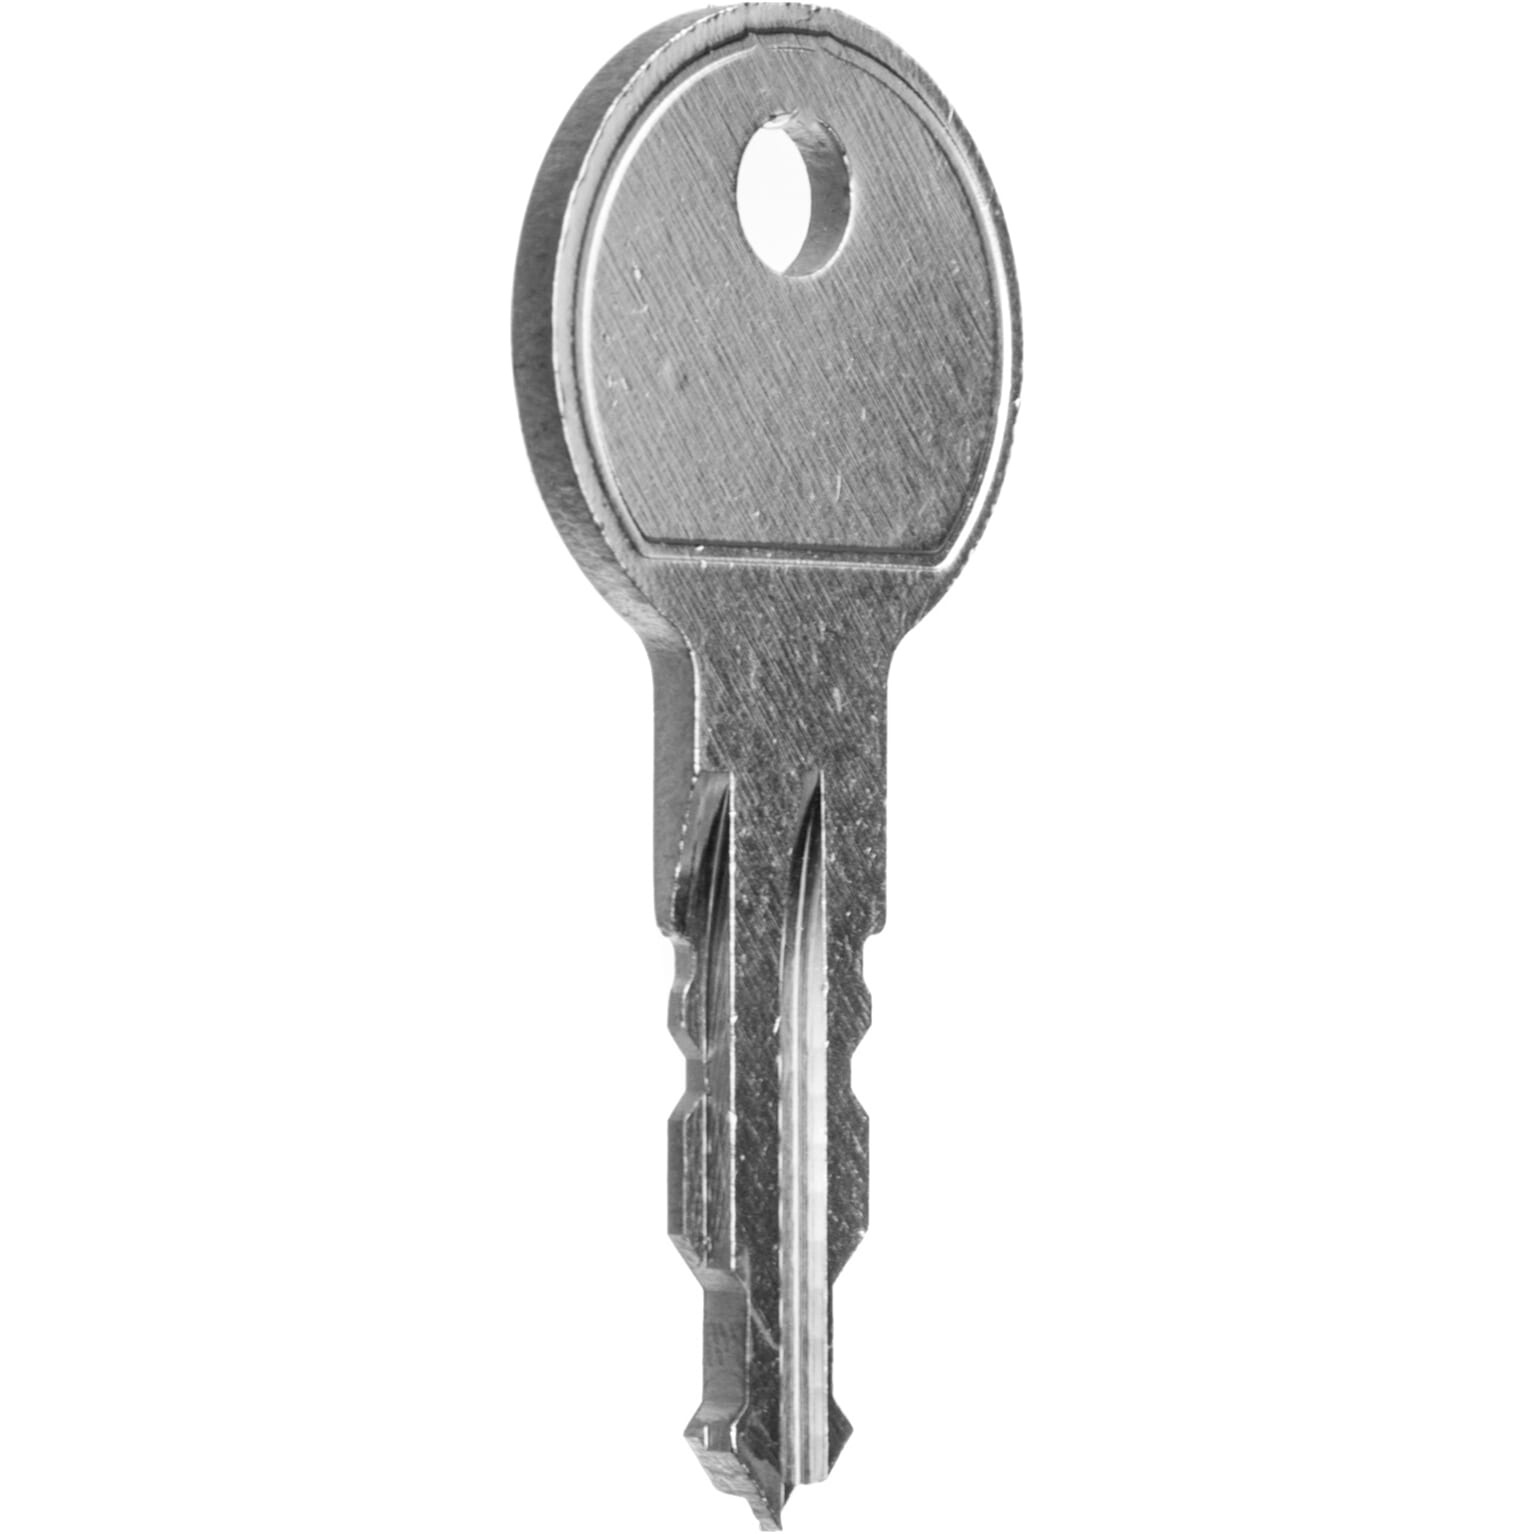
Thule Yepp sleutel voor Yepp 2 en Yepp Nexxt 2 nummer N204
Brand: Thule
De Thule Yepp sleutel voor Yepp 2 en Yepp Nexxt 2 (modelnummer N204) is de slimme oplossing voor veilig en eenvoudig gebruik van uw Yepp kinderzitje. Met deze sleutel houdt u het bevestigingssysteem snel in handen en voorkomt u dat het slot per ongeluk open blijft. Specifiek ontworpen voor de Yepp 2 en Yepp Nexxt 2 systemen, deze sleutel is een essentieel reserve-accessoire voor elke fietstas of op reis met kinderen. Het compacte formaat zorgt voor gemakkelijke opslag in een tas of in de buurt van uw fiets. Compatibel met: Yepp 2 en Yepp Nexxt 2 (model N204) Gemakkelijk te gebruiken: opent en sluit het zitjes-bevestigingssysteem snel en betrouwbaar Duurzaam materiaal: robuuste constructie voor dagelijks gebruik Klein en handig: compact ontwerp, makkelijk op te bergen en mee te nemen Ideaal als reserve sleutel: altijd paraat voor gezin, onderweg of opslag Bestel de Thule Yepp sleutel N204 en zorg voor gemoedsrust bij elk ritje met uw Yepp 2 of Yepp Nexxt 2 kinderzitje.
Category: Baby & Toddler > Baby Transport Replacement Parts